Starling Marte

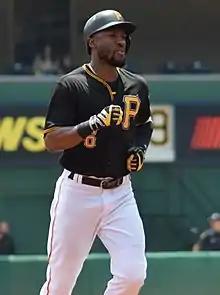
Marte with the Pirates in 2018

In 2018, Marte played in 145 games, batting .277/.327/.460 with 20 home runs, 72 RBI, and 33 stolen bases. He and Jean Segura were the only two MLB players to have stolen 20 or more bases each season since 2013.